Hornet

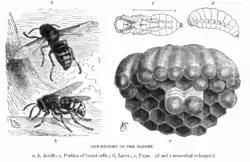
Life history of "Vespa crabro"

As the colony size grows, new combs are added, and an envelope is built around the cell layers until the nest is entirely covered, with the exception of an entry hole. To build cells in total darkness, they apparently use gravity to aid them. At the peak of its population, which occurs in late summer, the colony can reach a size of 700 workers.